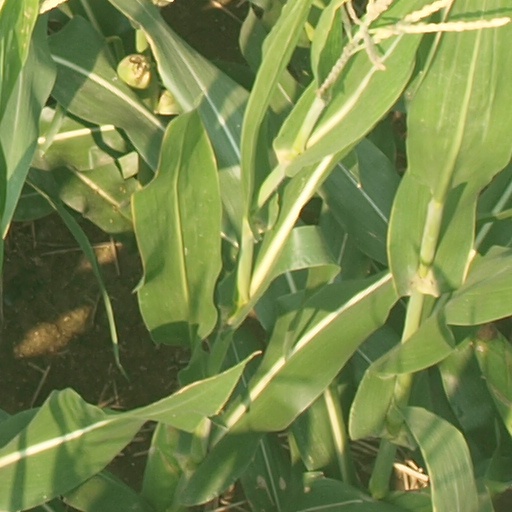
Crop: maize; corn